Kahlil Gibran

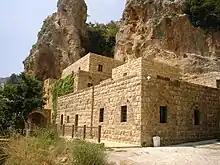
The Gibran Museum and Gibran's final resting place, in Bsharri

"Sand and Foam" was published in 1926, and "Jesus, the Son of Man" in 1928. At the beginning of 1929, Gibran was diagnosed with an enlarged liver. In a letter dated March 26, he wrote to Naimy that "the rheumatic pains are gone, and the swelling has turned to something opposite". In a telegram dated the same day, he reported being told by the doctors that he "must not work for full year", which was something he found "more painful than illness." The last book published during Gibran's life was "The Earth Gods", on March 14, 1931.